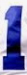
Number: 1